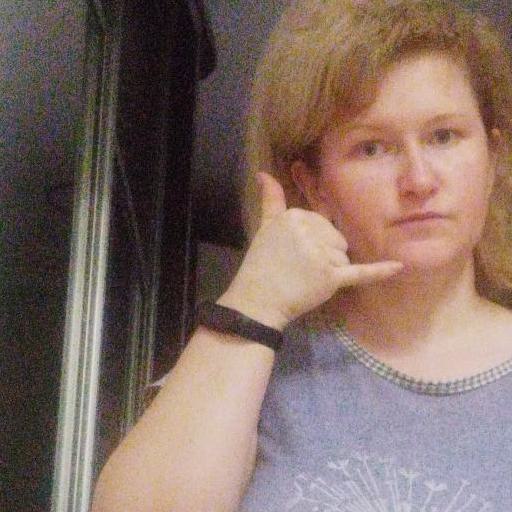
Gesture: call